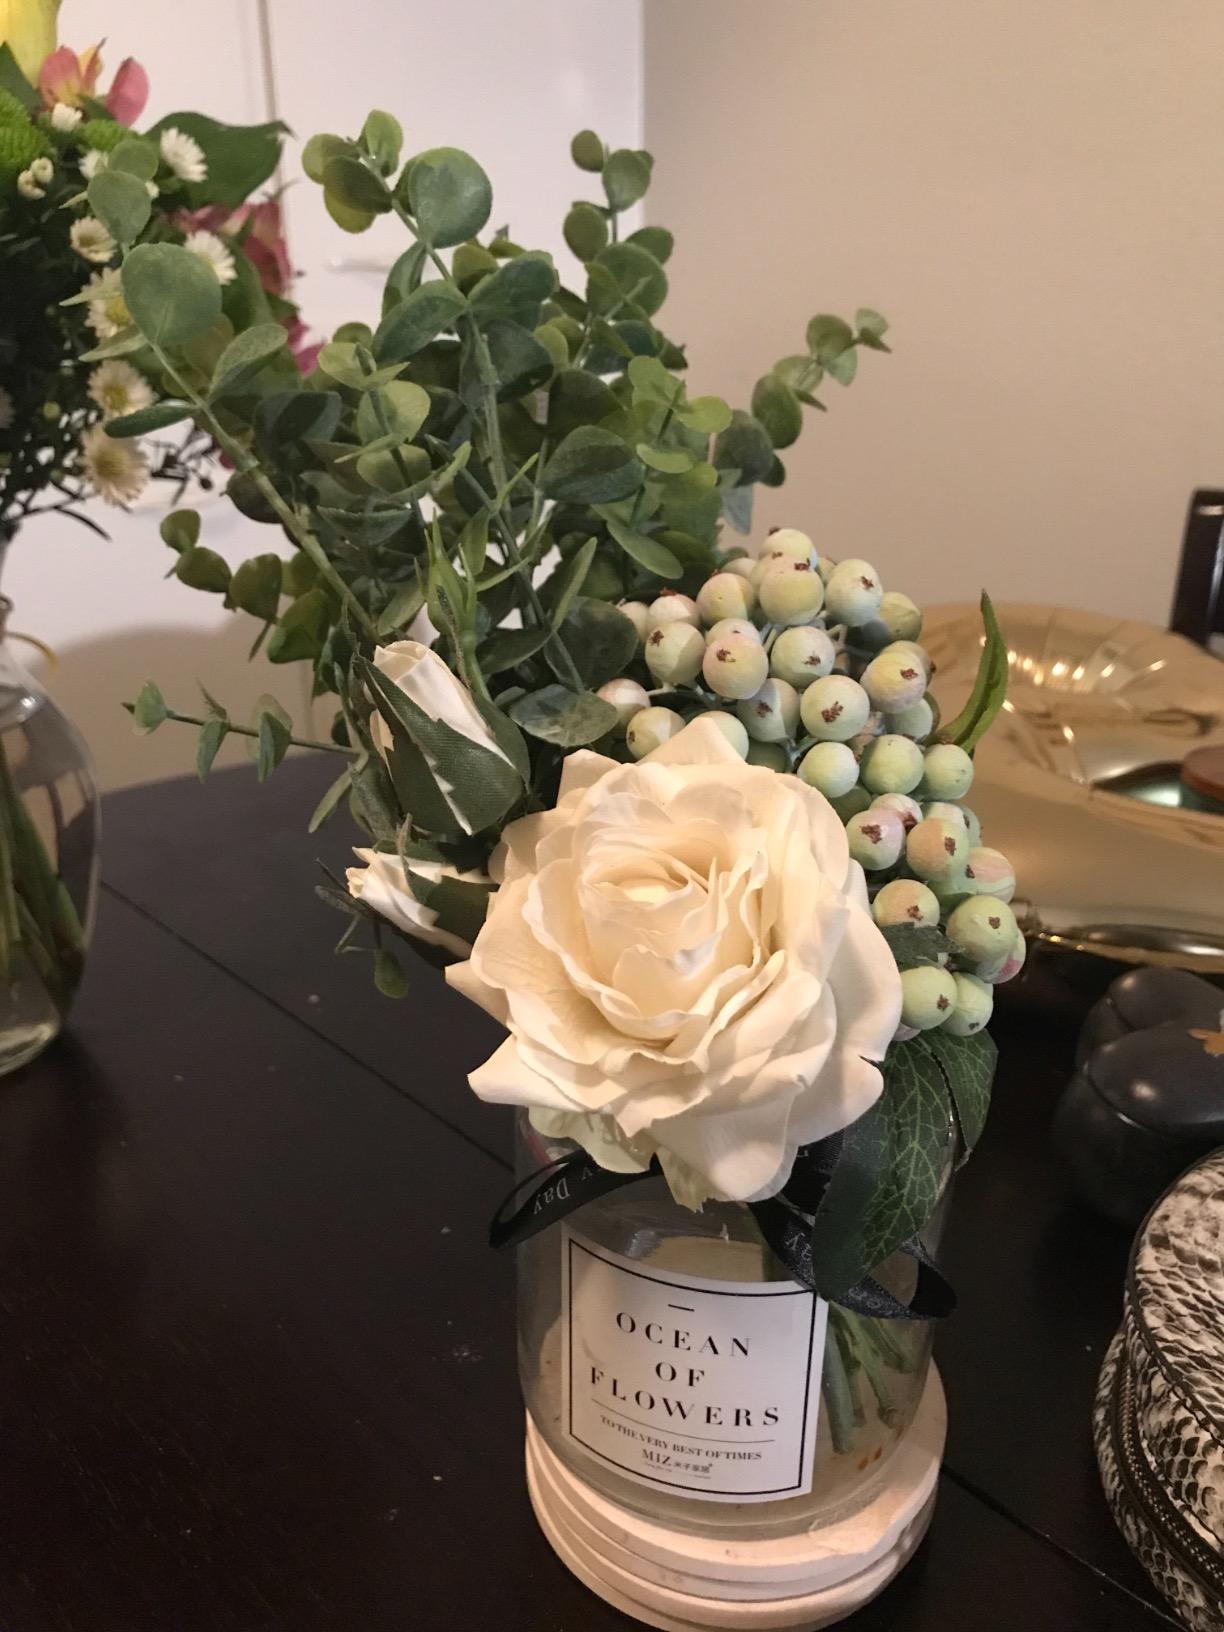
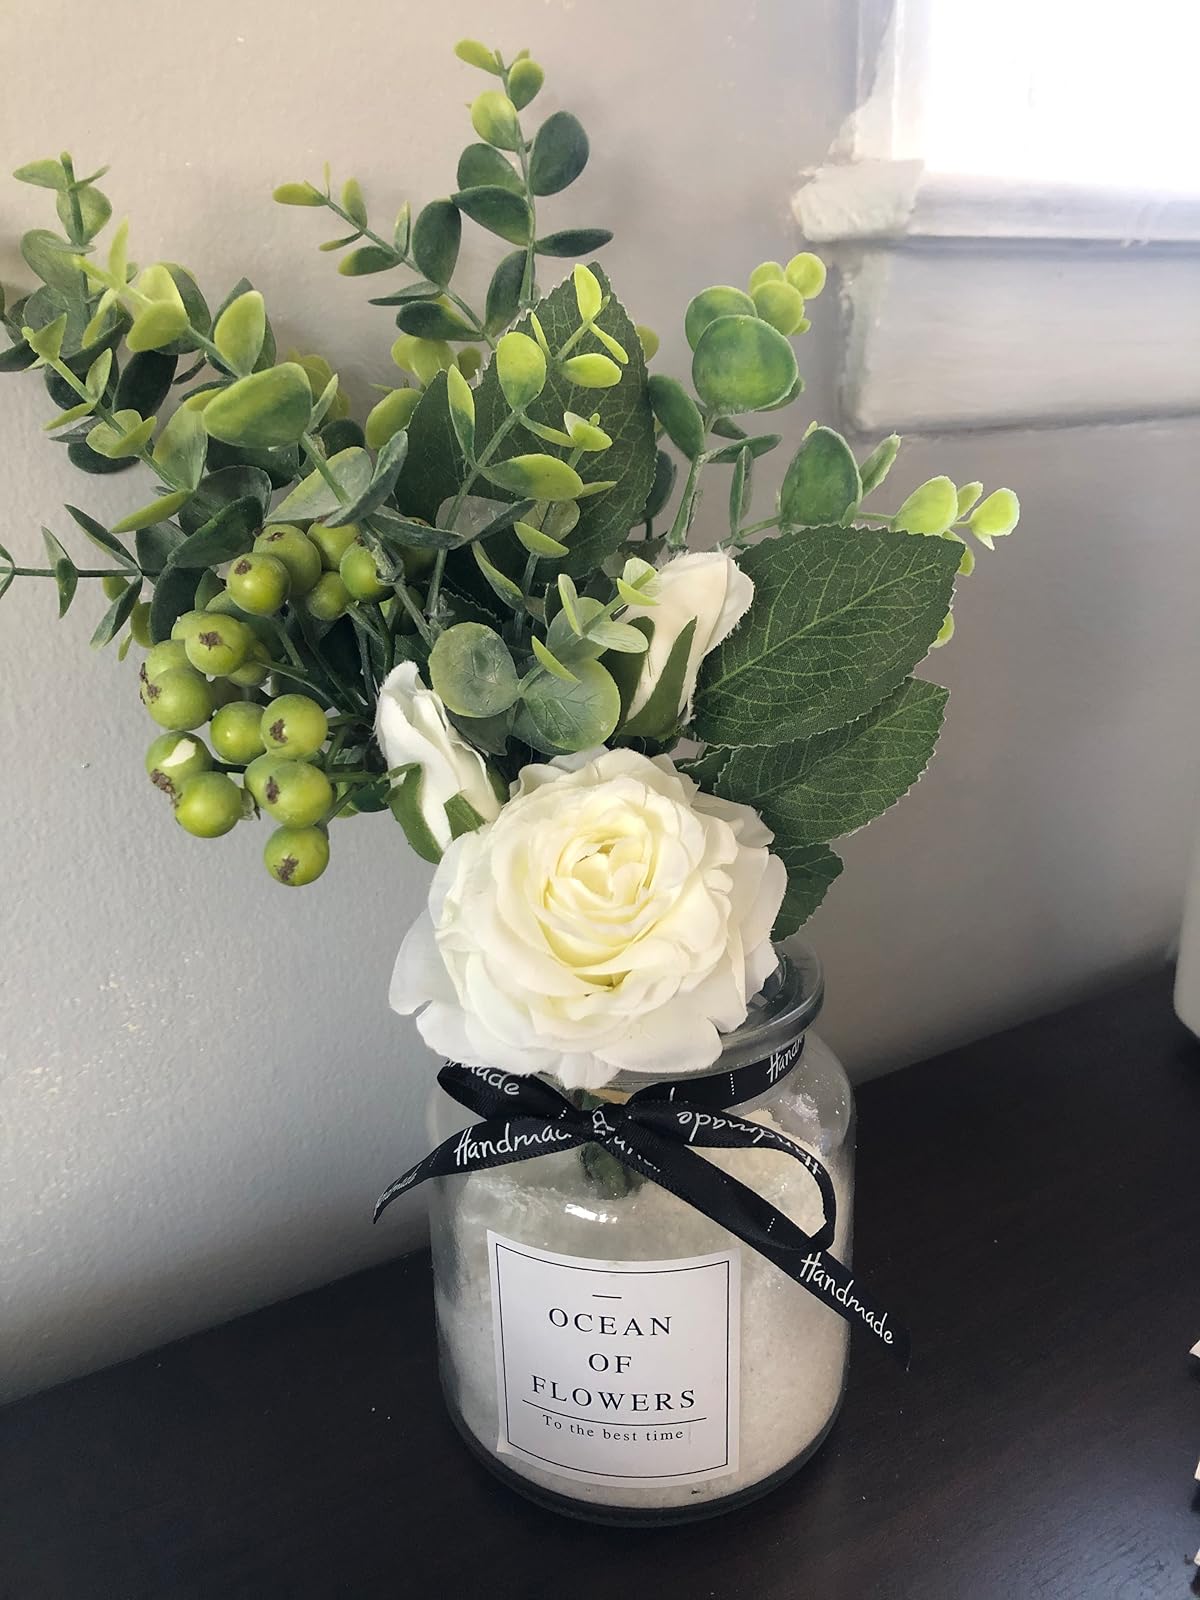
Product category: vase
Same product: yes